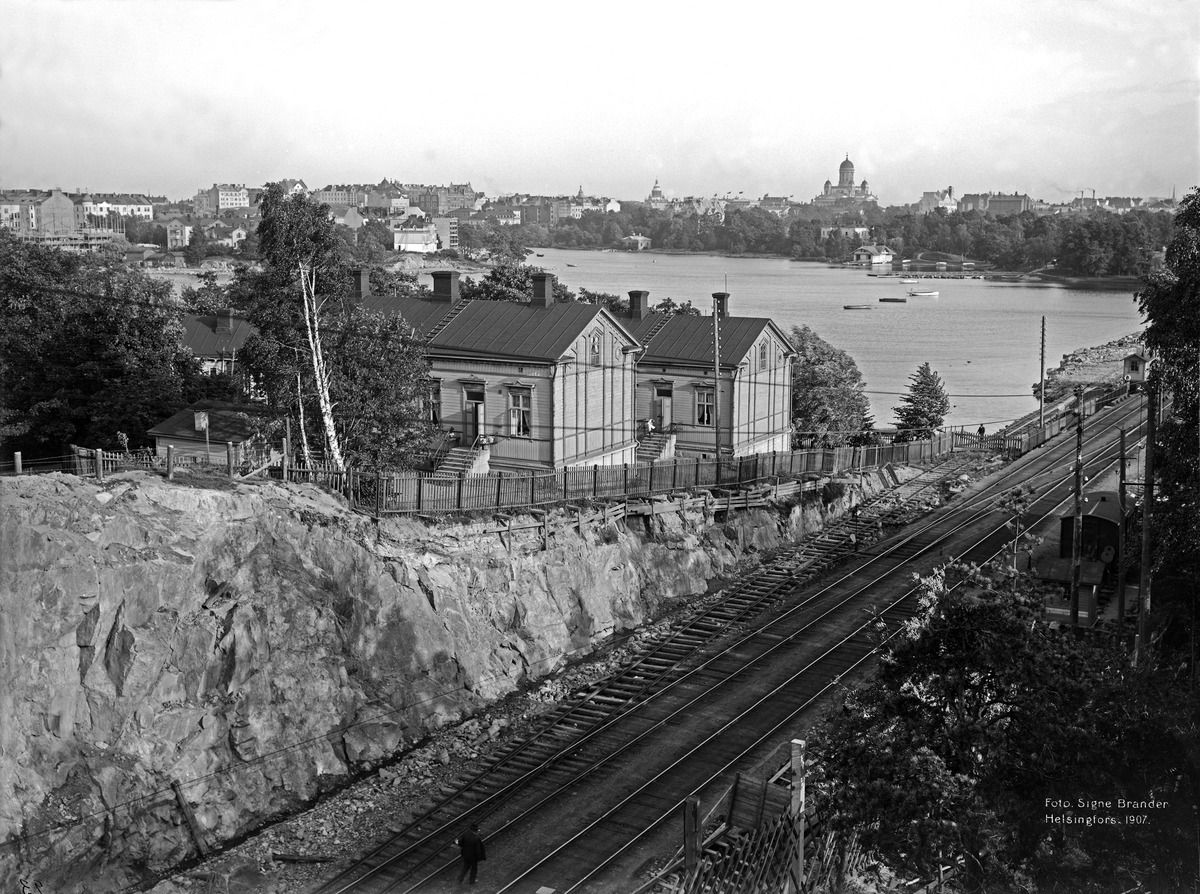
Rautatieläisten asuntoja radan varressa
sisällön kuvaus: Rautatieläisten asuntoja radan varressa. Taustalla näkyy Eläintarhanlahti. Valokuva on otettu kaakkoon Huvilan 12:n kohdalta. Asuinrakennukset ovat aivan Huvilan 14 tontin kupeessa. Kahden rautatileäisten rakennuksen takana vasemmalla erottuu osa Gröna

Villaniksi kutsutun huvilan kattoa. Huvila 14 jää valokuvan vasemmasta reunasta ulos. mustavalkoinen
Kuvaaja: Brander, Signe, valokuvaaja
Ajankohta: kuvausaika 1907
Paikka: Suomi, Uusimaa, Helsinki, Siltasaari Helsinki, Eläintarha
Aiheet: puurakennukset, lahdet, puistot, rautatiet, kalliot